Guy D'haeseleer

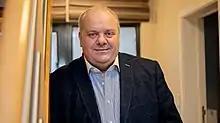

Guy August Marie-Louise D'haeseleer (born 12 March 1969) is a Belgian politician who has served as the Senate leader for Vlaams Belang since 2014 and is chairman of "Forza Ninove," the local chapter of Vlaams Belang in the city of Ninove. After winning the 2024 local elections in Ninove, which resulted in an absolute majority for his party, D’haeseleer became Mayor of Ninove.